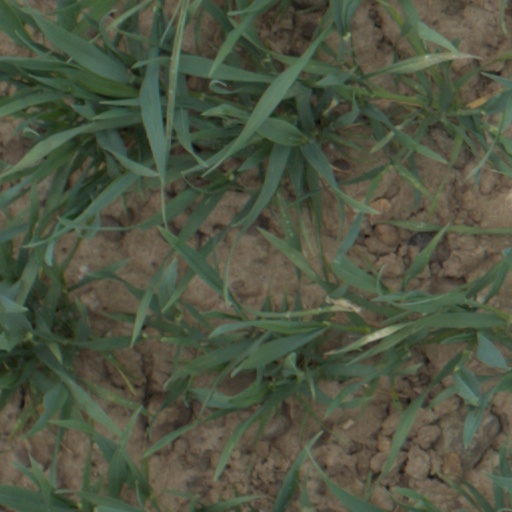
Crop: wheat